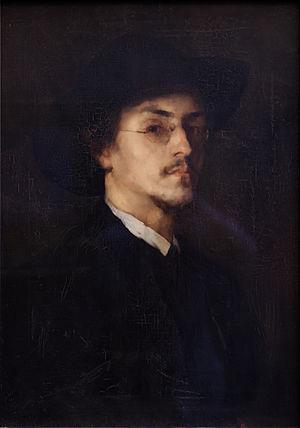
Le peintre Carl Schuch
Carl Eduard Schuch, parfois Charles Schuch, né le 30 septembre 1846 à Vienne et mort le 13 septembre 1903 dans cette même ville, est un peintre autrichien, appartenant à l'école viennoise moderne, dite Wiener Moderne.
Rudolf Hirth du Frênes est un peintre allemand. Il est le frère de Friedrich Hirth, sinologue, et de Georg Hirth, journaliste créateur de la revue artistique et littéraire Jugend.